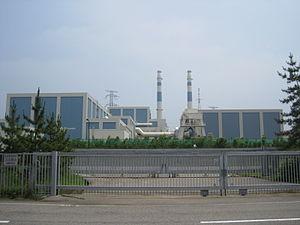
La centrale nucléaire de Shika est une centrale nucléaire exploitée par la compagnie d'électricité Hokuriku.